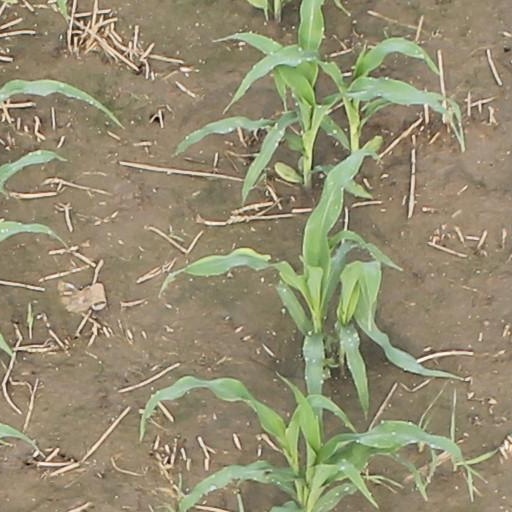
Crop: maize; corn